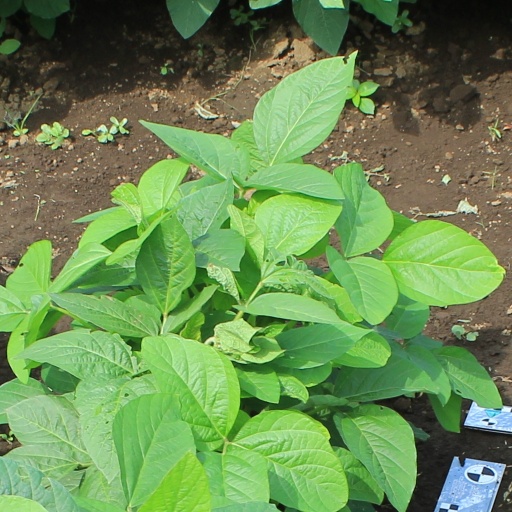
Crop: soybean